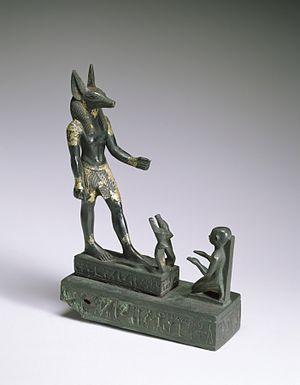
Les Cigares du pharaon est le quatrième album de bande dessinée des Aventures de Tintin, prépublié en noir et blanc du 8 décembre 1932 au 8 février 1934 dans les pages du Petit Vingtième, supplément du journal Le Vingtième Siècle. La version couleur de l'album est parue en 1955.
Anubis est un dieu funéraire de l'Égypte antique, maître des nécropoles et protecteur des embaumeurs, représenté comme un grand canidé noir couché sur le ventre, sans doute un chacal ou un chien sauvage, ou comme un homme à tête de canidé. La signification du mot Anubis, inpou en égyptien ancien, Anoub en copte, Ἄνουβις / Anoubis en grec ancien, demeure obscure : de nombreuses explications ont été avancées, mais il peut s'agir simplement d'une onomatopée traduisant le hurlement du chacal. La forme canine du dieu a peut-être été inspirée aux Anciens Égyptiens par le comportement des canidés, souvent charognards opportunistes errant la nuit dans les nécropoles à la recherche de cadavres.
Les dieux et déesses de l’Égypte antique représentent une foule considérable de plus d'un millier de puissances surnaturelles ; divinités cosmogoniques, divinités provinciales, divinités locales, divinités funéraires, personnification de phénomènes naturels ou de concepts abstraits, ancêtres déifiés, démons, génies, divinités étrangères importées, etc. Le terme égyptien pour dieu est netjer et son plus ancien hiéroglyphe représente vraisemblablement un mat enveloppé de bandelettes de tissu. Pour désigner le concept de la divinité, les glyphes alternatifs sont le faucon sur un perchoir et un personnage accroupi. D'autres termes existent pour désigner une divinité, tel baou ou sekhem mais leur diffusion a été de moindre importance.